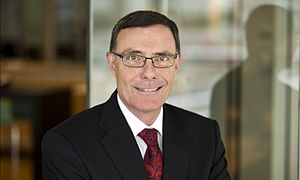
Sten Scheibye
Sten Scheibye (2012)
Bestyrelsesformand Novo Nordisk Fonden Sten Scheibye
Sten Scheibye er en dansk erhvervsmand og tidligere formand for bestyrelserne i Novo Nordisk Fonden, Novo Holdings A/S, Industriens Fond, Rich. Müller Fonden, RMIG A/S, Healthcare DENMARK og Knud Højgaards Fond.